Third Wave (album)

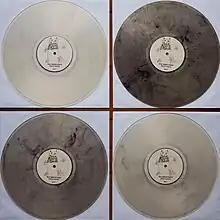
The Telescopes' "Third Wave" vinyl reissue on Weisskalt Records. Each record consists of a unique 'ash-infused' colouration and pattern.

Third Wave is the third studio album by English noise rock band The Telescopes.